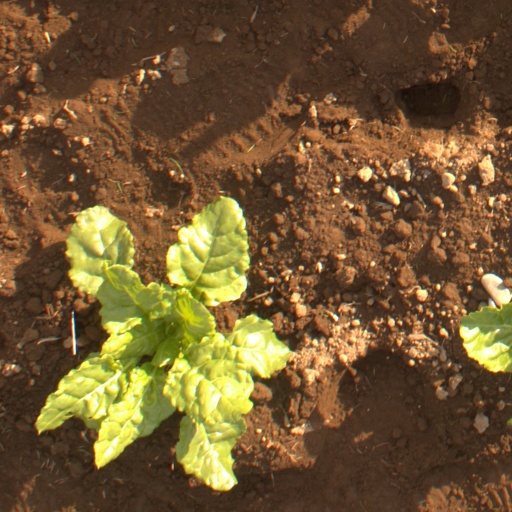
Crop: sugar beet